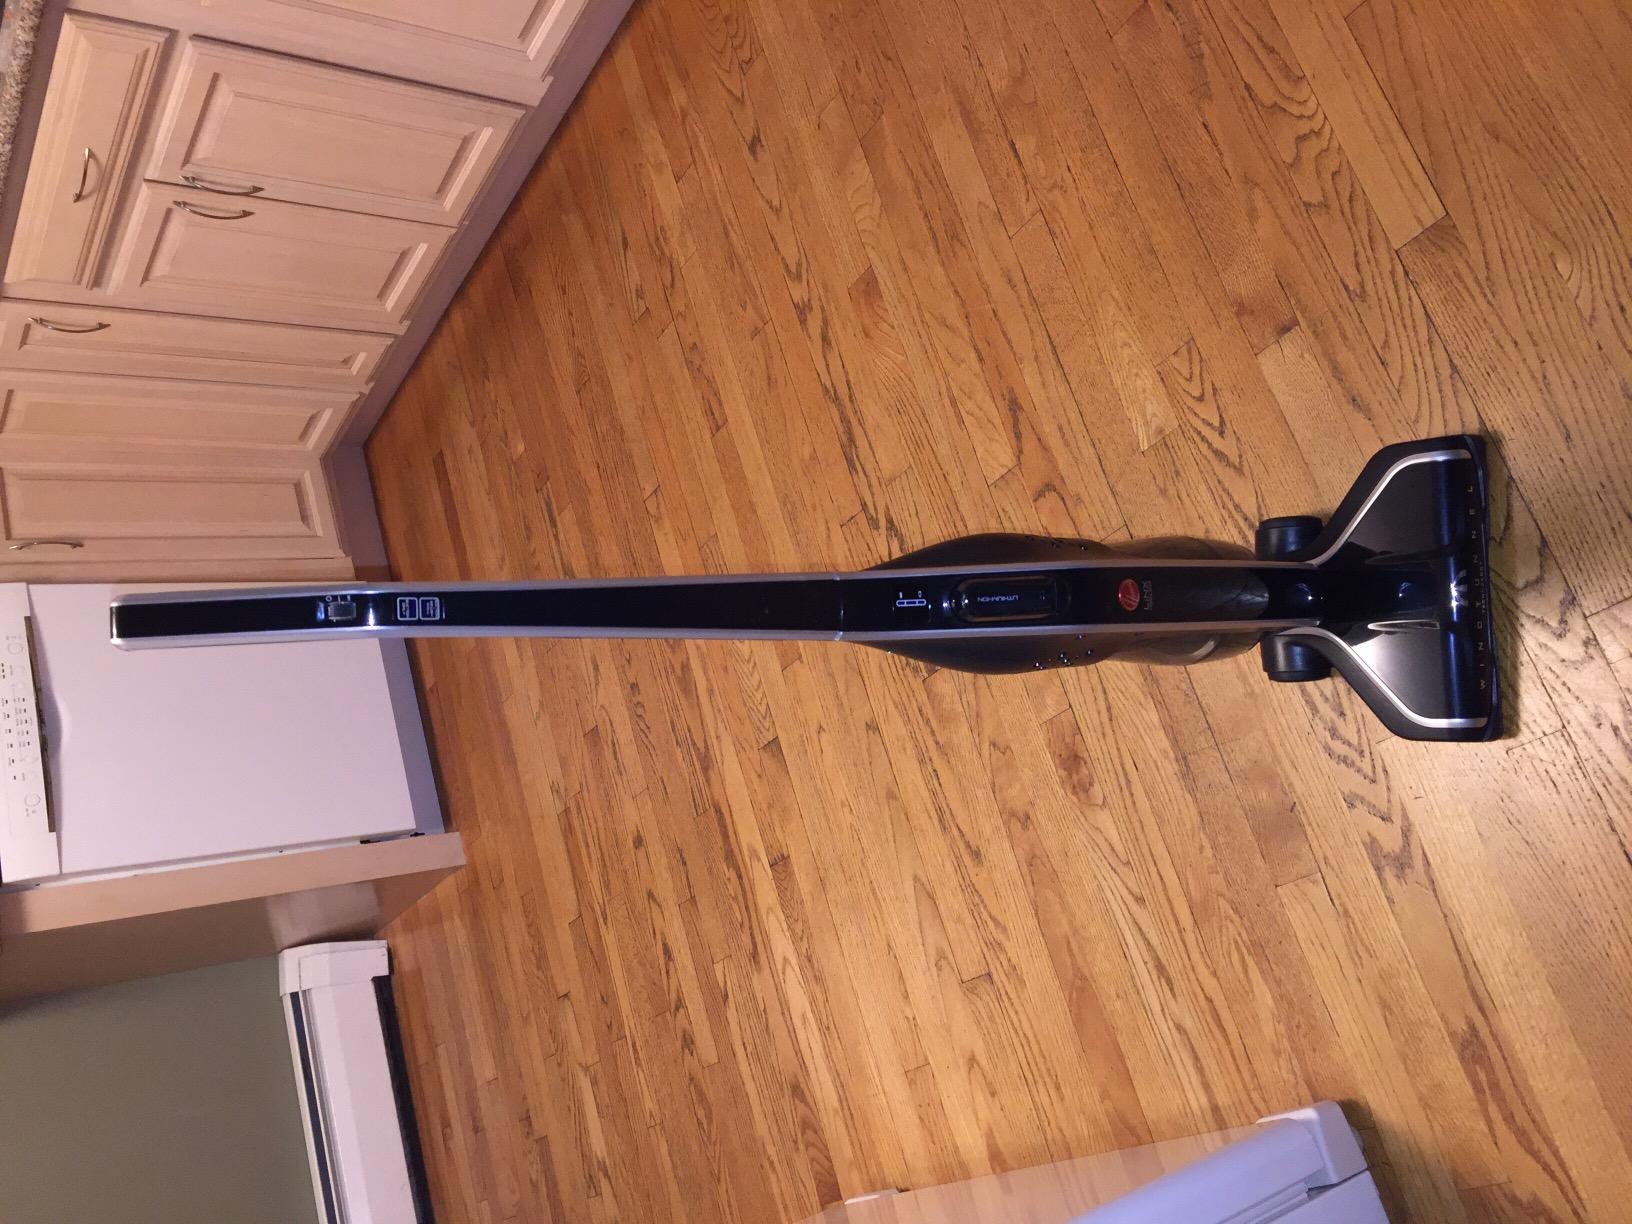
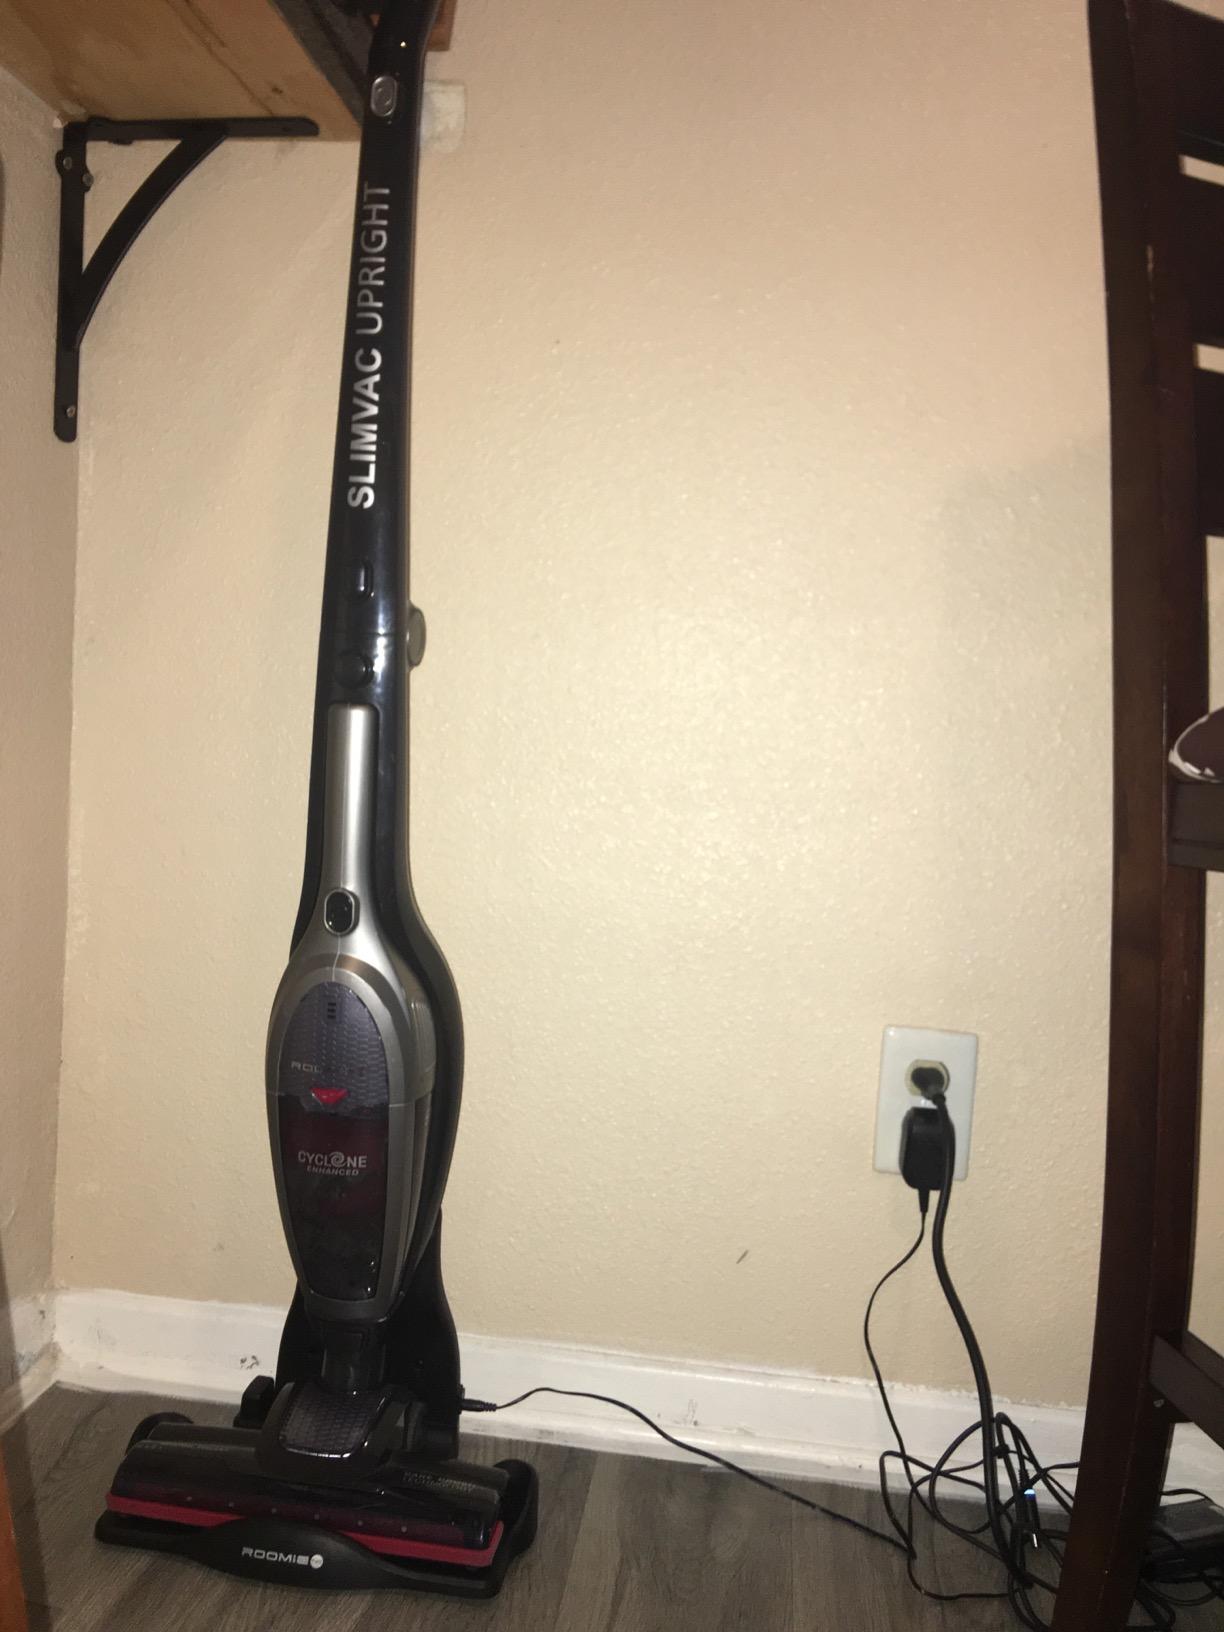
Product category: items_vacuum
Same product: no